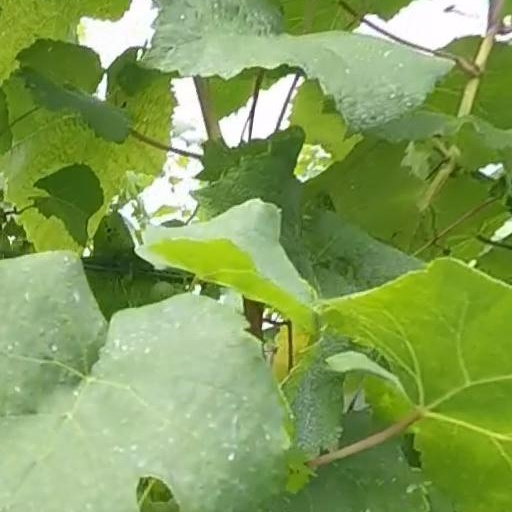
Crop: grape